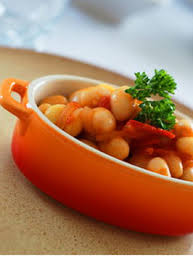
Yemek: kuru_fasulye